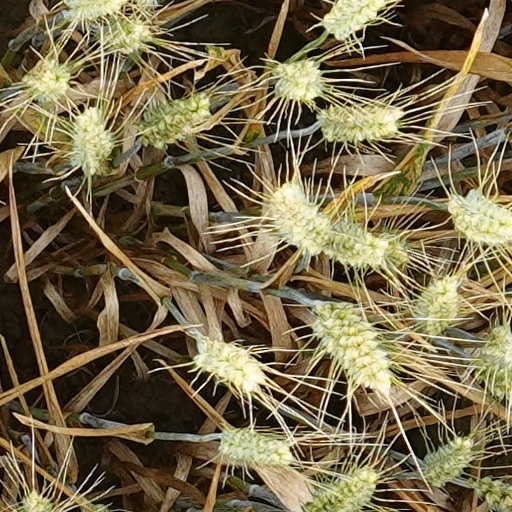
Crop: wheat